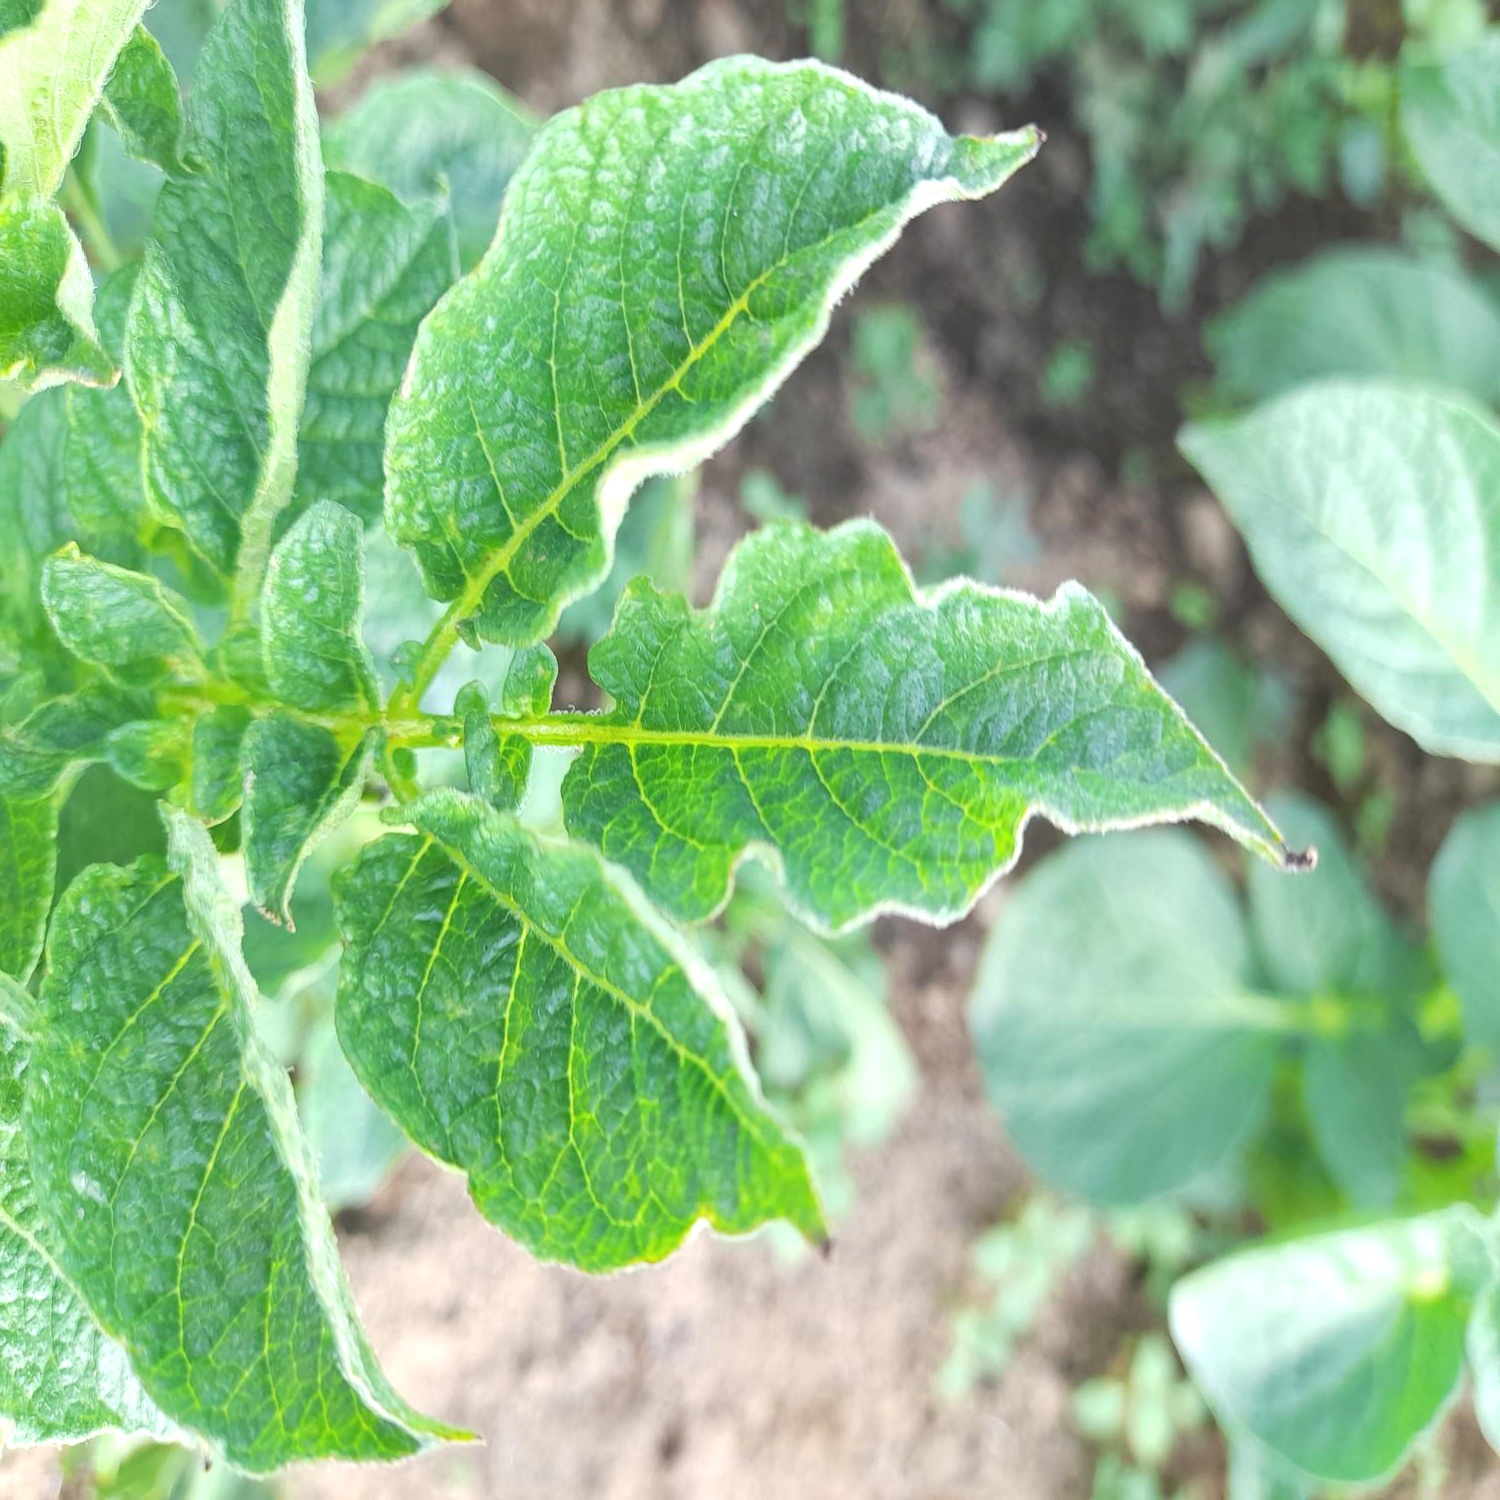
Etiqueta: Virus